Answer in natural language. Consider the 3D positions of the objects in the scene and not just the 2D positions in the image. Is the centerpoint of  gray rectangle sofa (highlighted by a red box) at a higher height than high-quality precision-crafted baseball bat (highlighted by a blue box)? Choose between the following options: no or yes
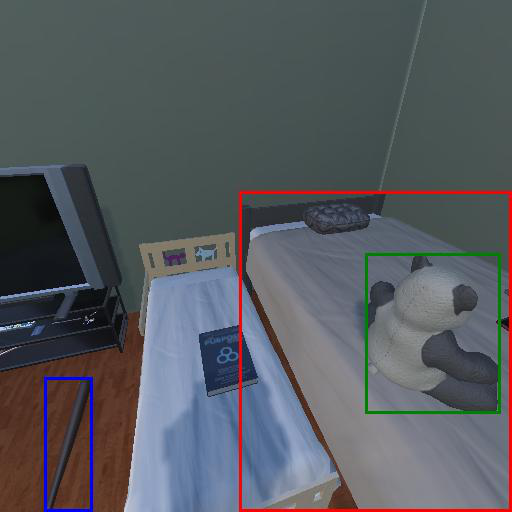
<answer>no</answer>